Michael Prinz von Preussen

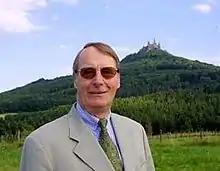

Wilhelm Heinrich Michael Louis Ferdinand Friedrich Franz Wladimir Prinz von Preussen (22 March 1940 – 3 April 2014) was a descendant of the Hohenzollern dynasty which ruled Germany until the end of World War I. His great-grandfather Wilhelm II was the German Emperor and King of Prussia until 1918. Although Kaiser Wilhelm died in exile and his family was stripped of much of its wealth and recognition of its rank and titles by the German Republic, Michael spent nearly all of his life in Germany.